Heelys

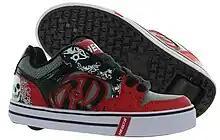
A pair of Heelys

Heelys (formerly known as Heeling Sports Limited) is an American brand of roller shoe (marketed by Heelys, Inc.) that have one or more removable wheels embedded in each sole, similar to inline skates, allowing the wearer to walk, run, or, by shifting their weight to their heels, roll. Braking can be achieved by lowering the back of the foot so that sole contacts the ground. Roger Adams patented Heelys in 1999. The headquarters are located in Carrollton, Texas.